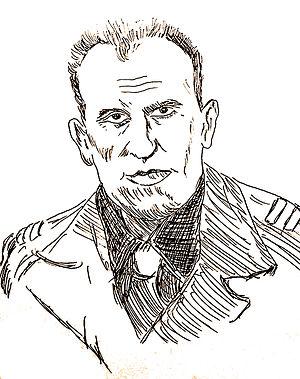
René Char Capitaine Alexandre
La montagne de Lure est une montagne des Préalpes de Haute-Provence, située dans le département des Alpes-de-Haute-Provence. Elle appartient à la même formation géologique que le plateau d'Albion, qu'elle jouxte, et le mont Ventoux. Cette chaîne s'allonge sur 42 kilomètres de long, culmine au signal de Lure et présente un relief très contrasté entre l'adret calcaire, coupé de combes et de vallons, et l'ubac marneux, où s'accumulent monts et ravins.
René Char, né le 14 juin 1907 à L'Isle-sur-la-Sorgue et mort le 19 février 1988 à Paris, est un poète et résistant français.